List of Gilmore Girls characters

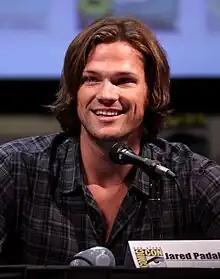

Dean Forester, portrayed by Jared Padalecki, was a prominent character in seasons 2 and 3 of the show, transitioning from a recurring guest star in seasons 1, 4, and 5. Introduced as a newcomer in the "Pilot," he becomes romantically involved with Rory Gilmore, becoming her first boyfriend. Their relationship faces challenges with the arrival of Jess Mariano (Milo Ventimiglia), leading to its eventual end due to jealousy and strain.